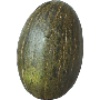
Label: Melon Piel de Sapo 1